2021 Washington Football Team season

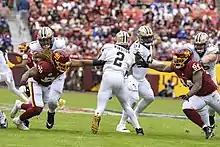
Washington vs. the New Orleans Saints

Washington was able to recover from an early 10-0 deficit to defeat the Falcons 34-30 behind 290 yards and 3 touchdowns from Taylor Heinicke. After the 10-0 deficit, Washington scored two touchdowns in the second to take a 13-10 lead. After the Falcons took a 17-13 lead into half, DeAndre Carter returned the second half kickoff 101 yards to give the lead back to Washington. The Falcons took back the lead and then extended it to 30-22 early in the fourth, but Heinicke threw two touchdowns in the final four minutes to give Washington the win. The win improved Washington to 2-2 on the season, and 2-0 in the conference. It was their first win over the Falcons since 2003.